Describe the emotion expressed in this image:  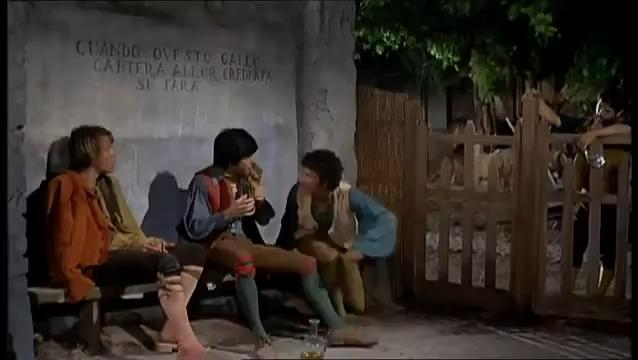
This person displays Fear, valence and arousal with low intensity.